Ladybug & Cat Noir: The Movie

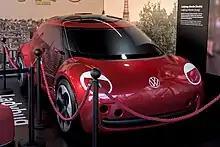
The Volkswagen Beetle displayed in one scene of the film.

On 12 June 2023, it was revealed that the film will feature cars from Volkswagen's ID. series following a deal between the German vehicle manufacturer and ZAG Inc. An animated Volkswagen spot featuring characters from the film was displayed in movie theaters, to coincide with the release. Products from The Swatch Group's children brand Flik Flak are also featured in the film, with the brand also releasing a watch collection inspired by the film.